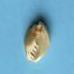
Maize quality: Bad